Royal Botanical Expedition to New Granada

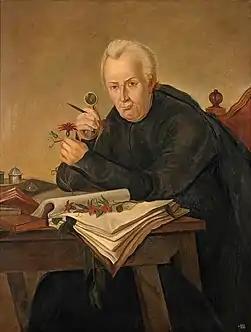
José Celestino Mutis

Before the King sanctioned the expedition, Mutis had already proposed it on two occasions, in 1763 and 1764 respectively, but he had been ignored. However, years later, after he retired to live in Mariquita, he met Archbishop and Viceroy Antonio Caballero y Góngora, who made a third proposal on his behalf that was finally accepted by the King, who named Mutis first botanist and astronomer of the botanical expedition.